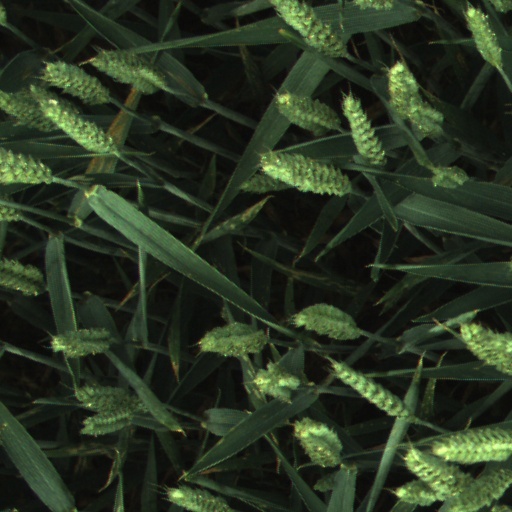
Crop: wheat